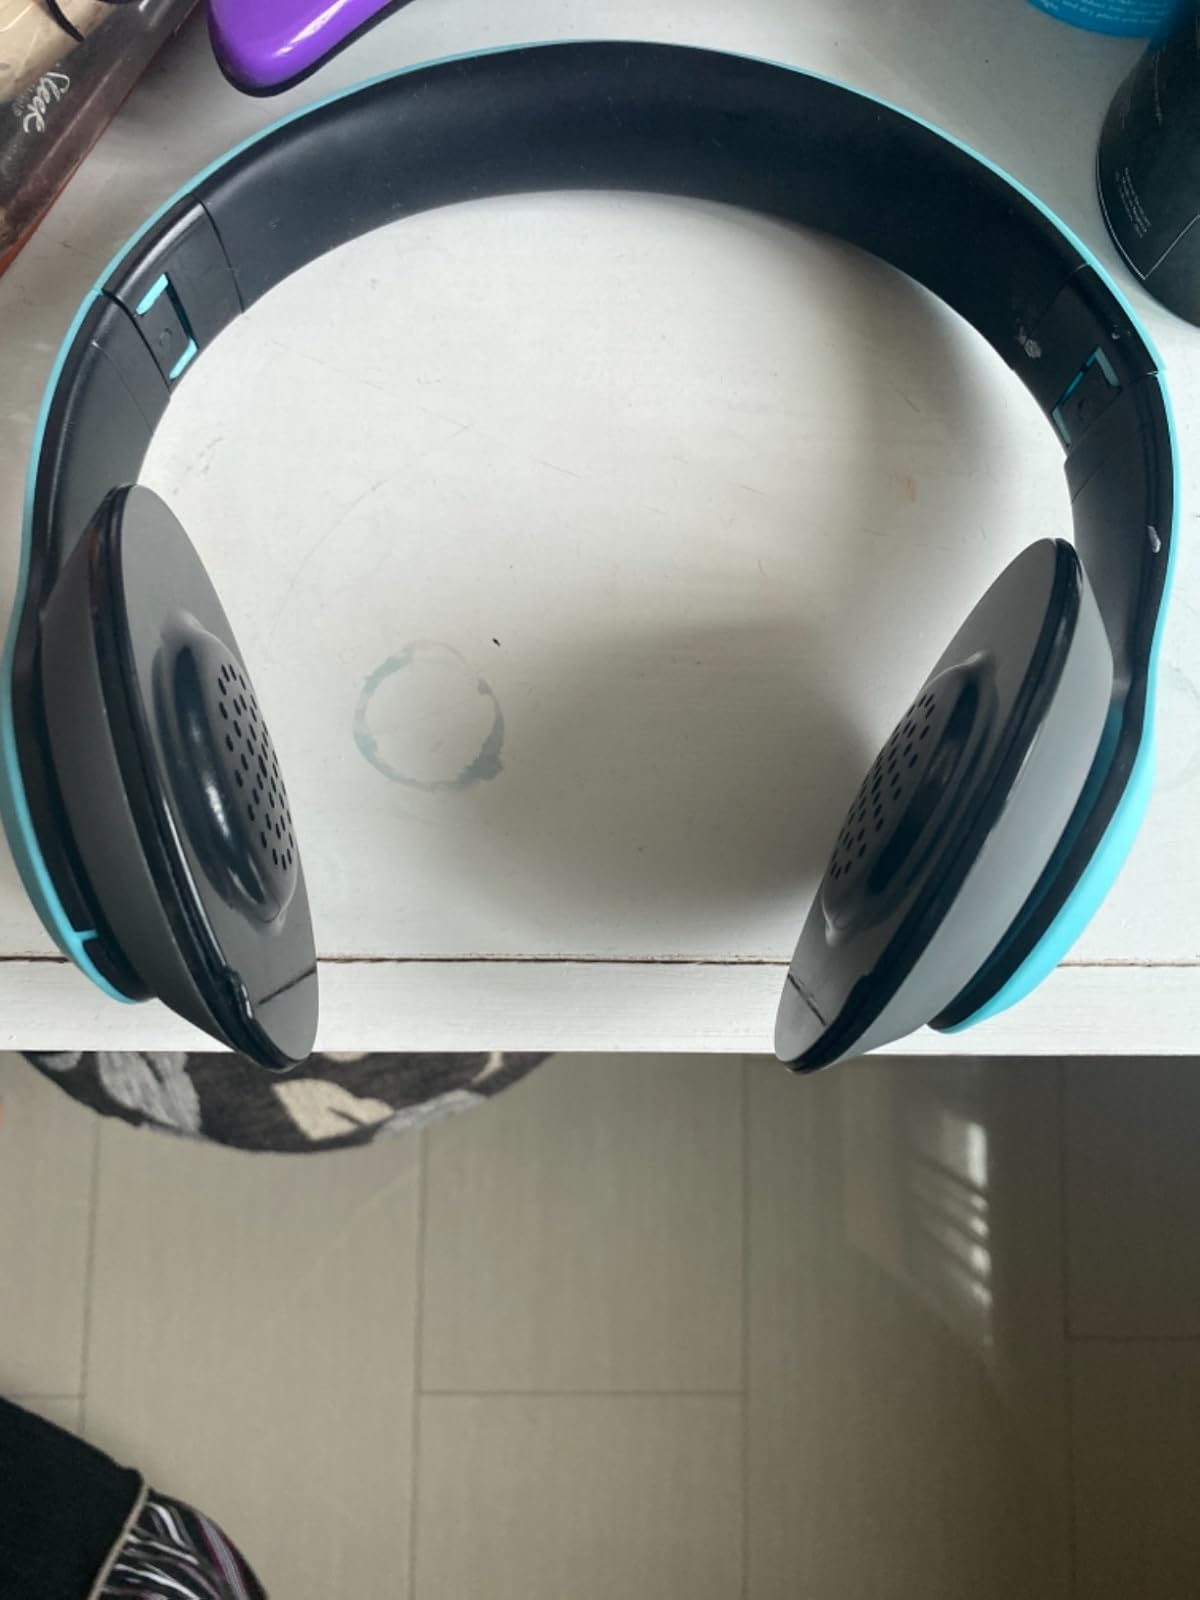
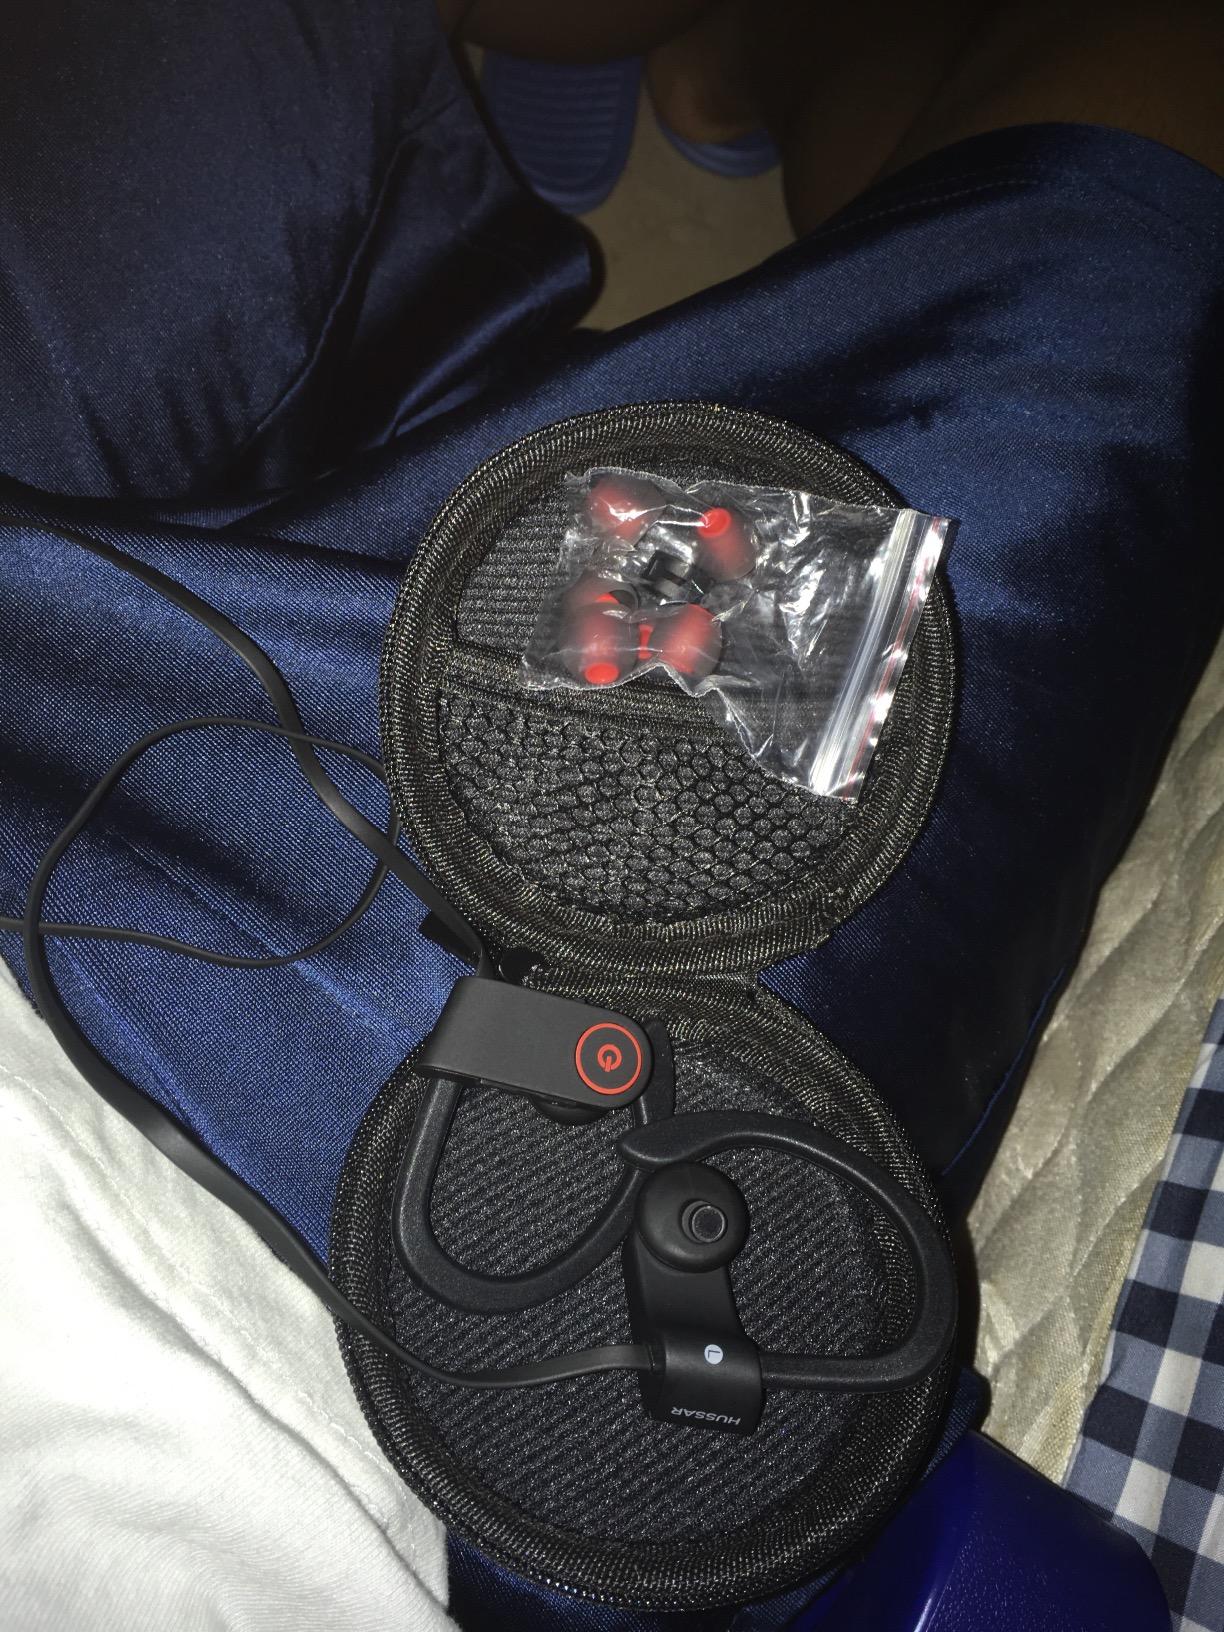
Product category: headphones
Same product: no